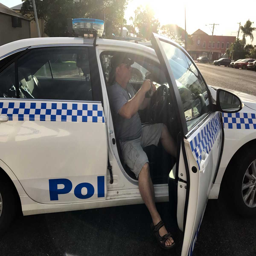
wiring a police vehicle for sound